Egg foo young

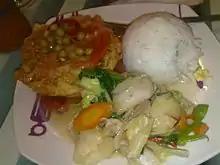
Chinese Indonesian fu yung hai, cap cai and rice

The dish originates in the southern Chinese coastal province of Guangdong, which was known as Canton. Most versions which are found today are a Cantonese hybrid both in the United States and Asia.